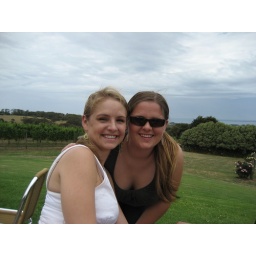
at the red hill winery on the mornington peninsula. its like napa on the ocean. thats ocean in the background.